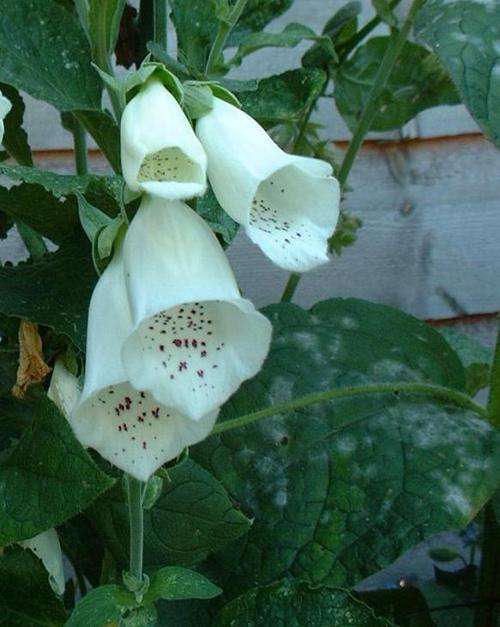
Label: foxglove